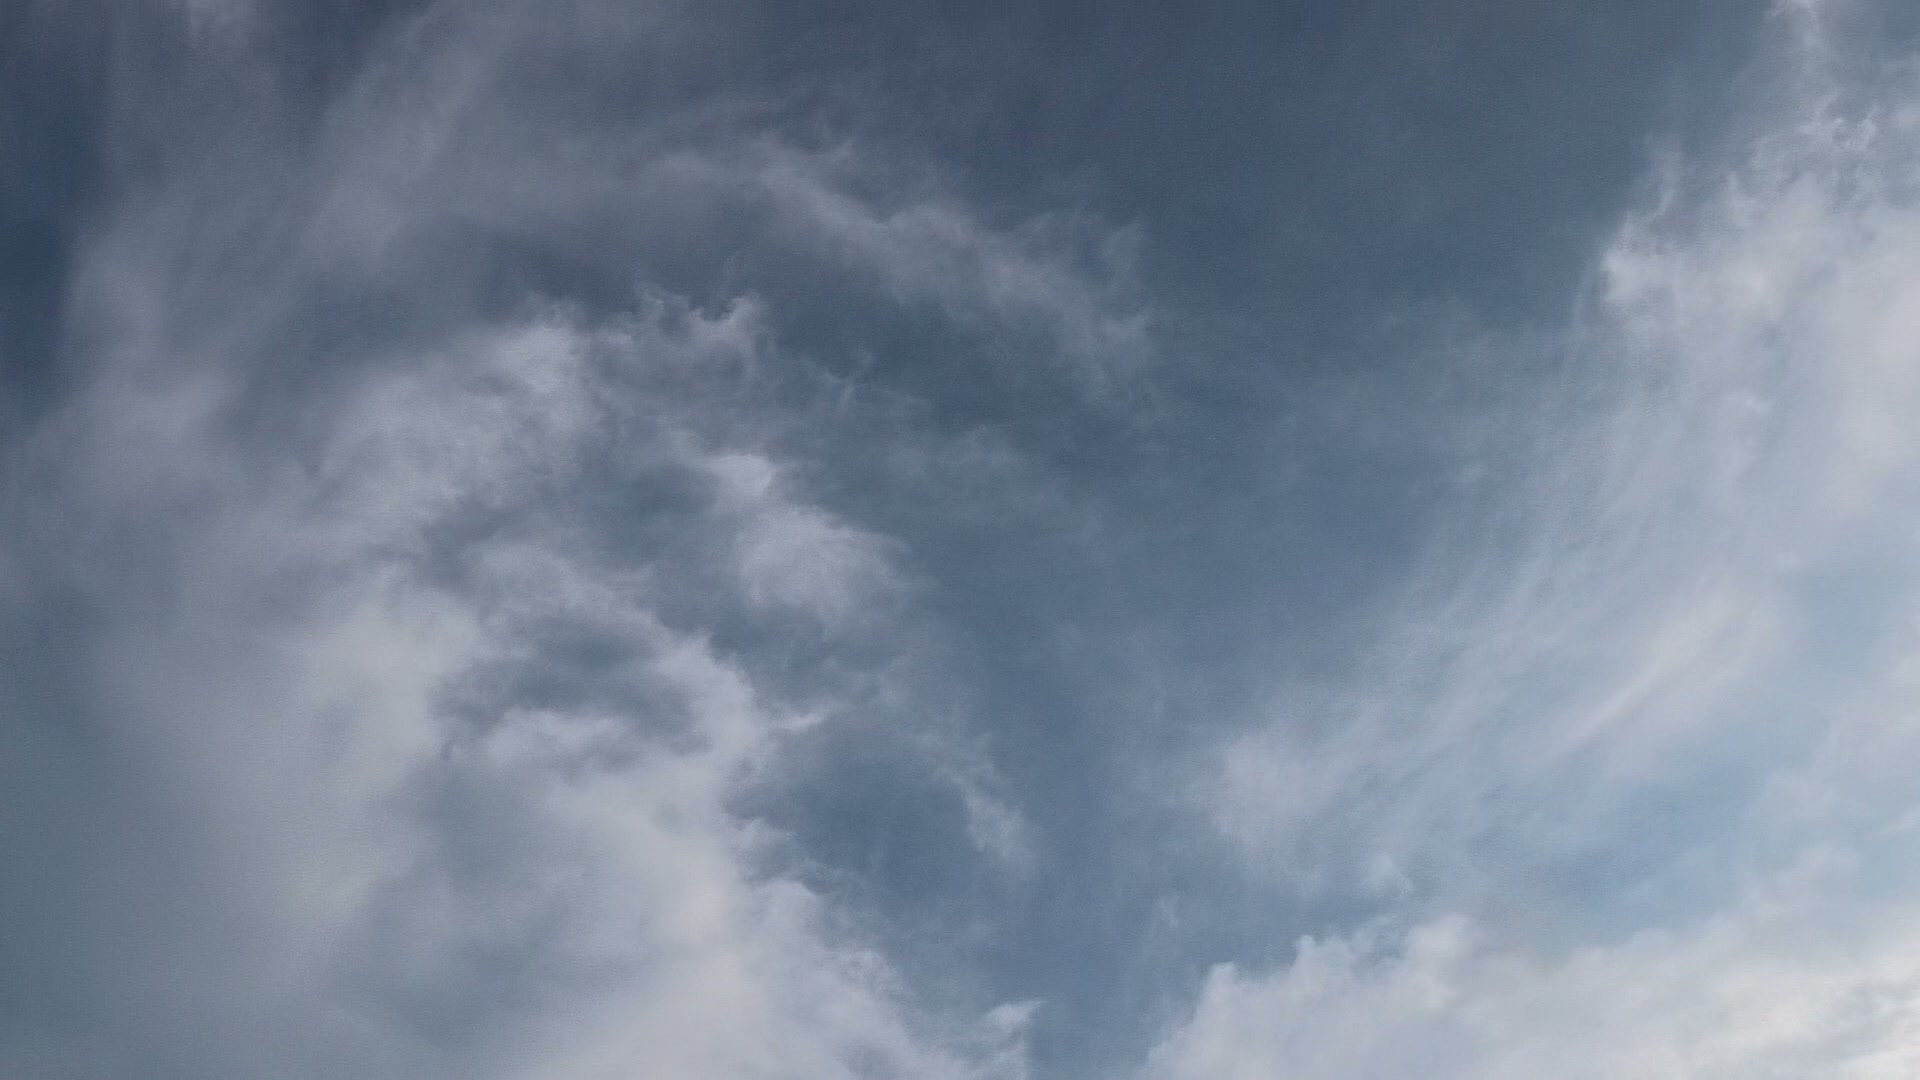
Cloud type: Altostratus